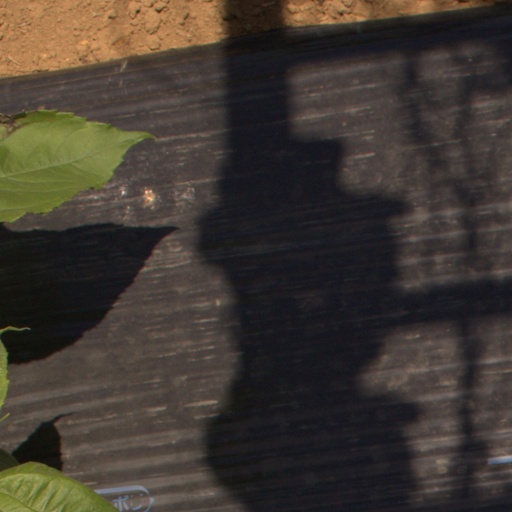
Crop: Jerusalem artichoke